3-sphere

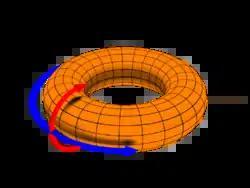
A diagram depicting the poloidal direction, represented by the red arrow, and the toroidal direction, represented by the blue arrow, although the terms "poloidal" and "toroidal" are arbitrary in this "flat torus" case.

For any fixed value of between 0 and , the coordinates parameterize a 2-dimensional torus. Rings of constant and above form simple orthogonal grids on the tori. See image to right. In the degenerate cases, when equals 0 or , these coordinates describe a circle.